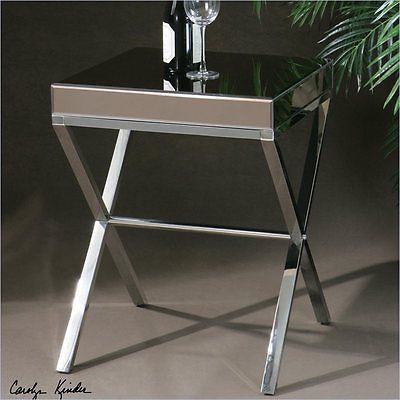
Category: table